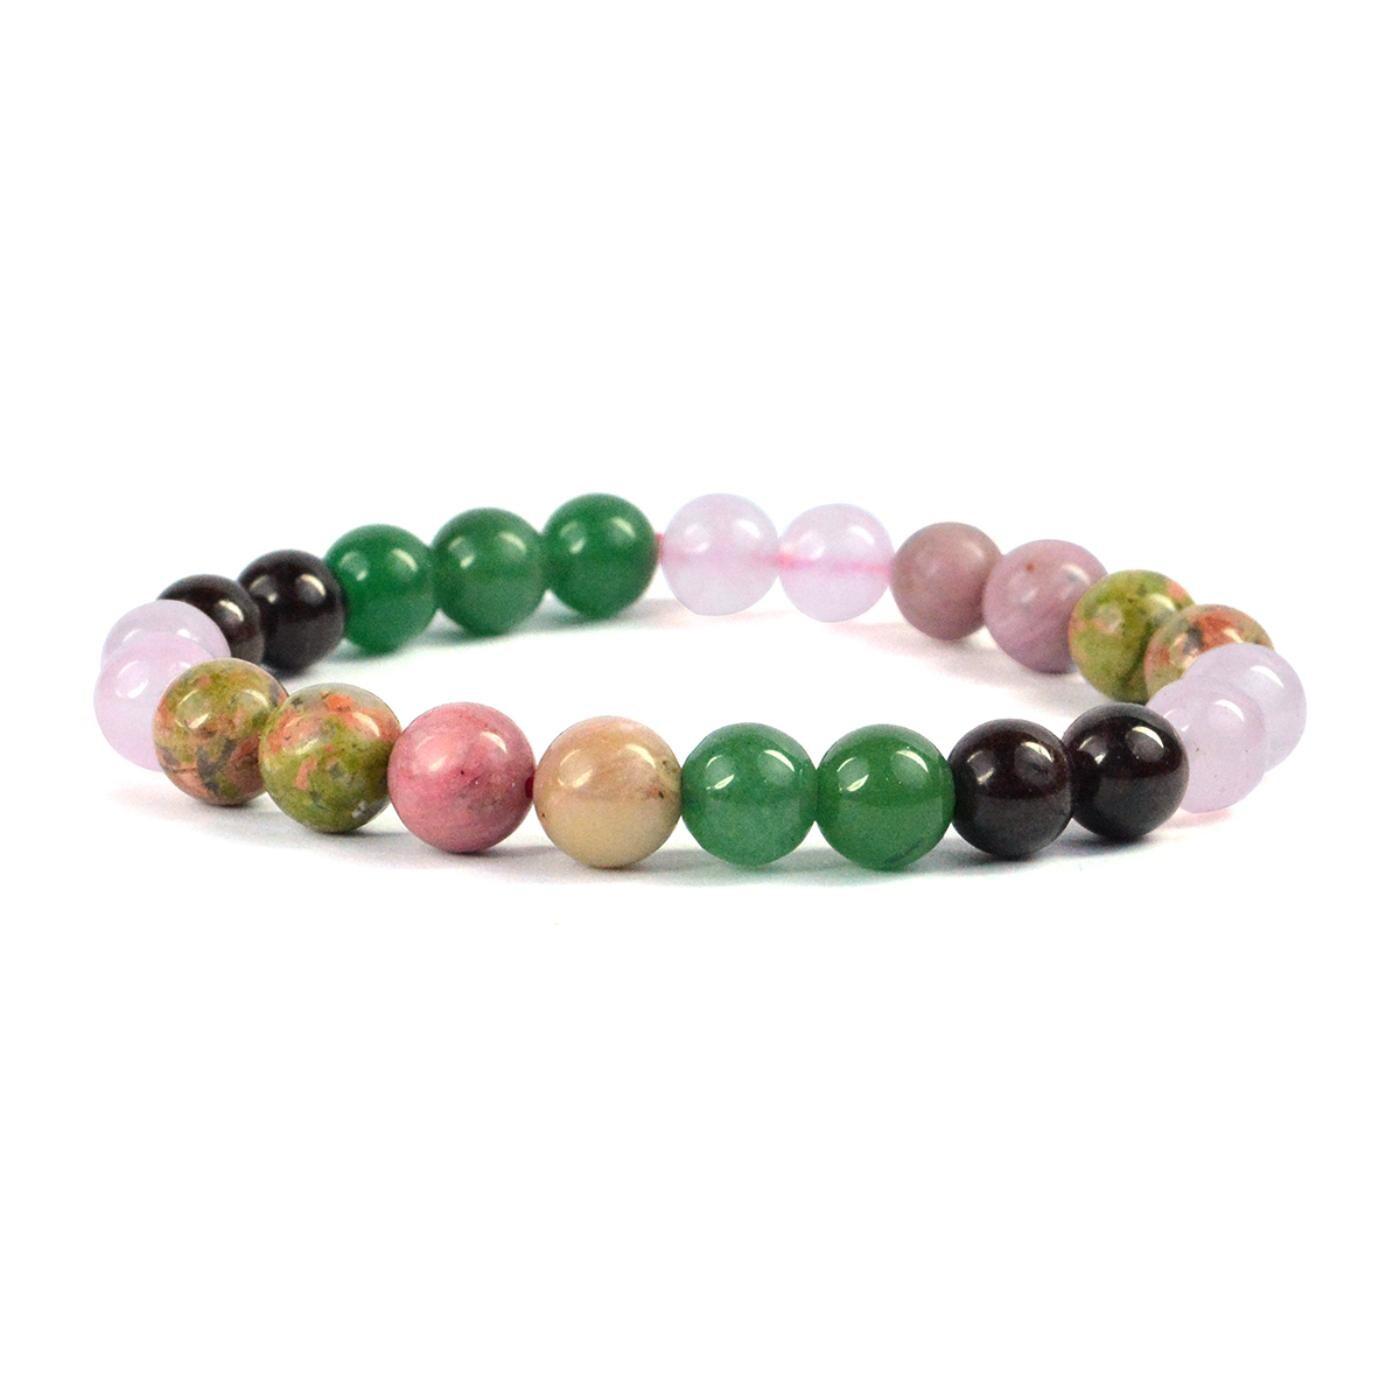
Reiki Crystal Products Relationship Bracelet Round Bead 8mm Bracelet For Reiki Healing And Crystal Healing
Type: Bracelets & Bangles
Brand: Reiki Crystal Products
Price: Rs. 797
Relationship Healer – In our lives relationship is very important. In fact relationship is everything. Our life depends upon our relationships and relationship plays a very important role in our life. The information provided is based on individual experience and should not be treated as medical advice. Inadvertent use of it will not be our responsibility.Relationship Healer – In our lives relationship is very important. In fact relationship is everything. Our life depends upon our relationships and relationship plays a very important role in our life. The information provided is based on individual experience and should not be treated as medical advice. Inadvertent use of it will not be our responsibility.Relationship Healer – In our lives relationship is very important. In fact relationship is everything. Our life depends upon our relationships and relationship plays a very important role in our life. The information provided is based on individual experience and should not be treated as medical advice. Inadvertent use of it will not be our responsibility.Relationship Healer – In our lives relationship is very important. In fact relationship is everything. Our life depends upon our relationships and relationship plays a very important role in our life. The information provided is based on individual experience and should not be treated as medical advice. Inadvertent use of it will not be our responsibility. Relationship Healer – In our lives relationship is very important. In fact relationship is everything. Our life depends upon our relationships and relationship plays a very important role in our life. The information provided is based on individual experience and should not be treated as medical advice. Inadvertent use of it will not be our responsibility.
Features: Streachable Elastic Handmade Relationship Bracelet | Diameter - 2.5Inch | Stone Size - 8mm | Shape - Round,Natural Healing Stone for Reiki Healing, Crystal Healing, Numerology, Tarot, Astrology & Feng Shui,100% Authentic, Original and Natural Healing Stone / Crystal - small holes, crack marks on the surface or inside the stones are often visible,Material : Natural Healing Stones See Images & Product Description For Healing Properties /Advantages,Stylish Party-Daily-Office-Casual Wear Reiki Healing Stone Bracelet for Men, Women, Boys, Girls. Best for Gifting & Personal Use. Charged By Reiki Grand Master & Vastu Expert
Included: Pack-Of-1-X-Relationship-8mm-Bracelet